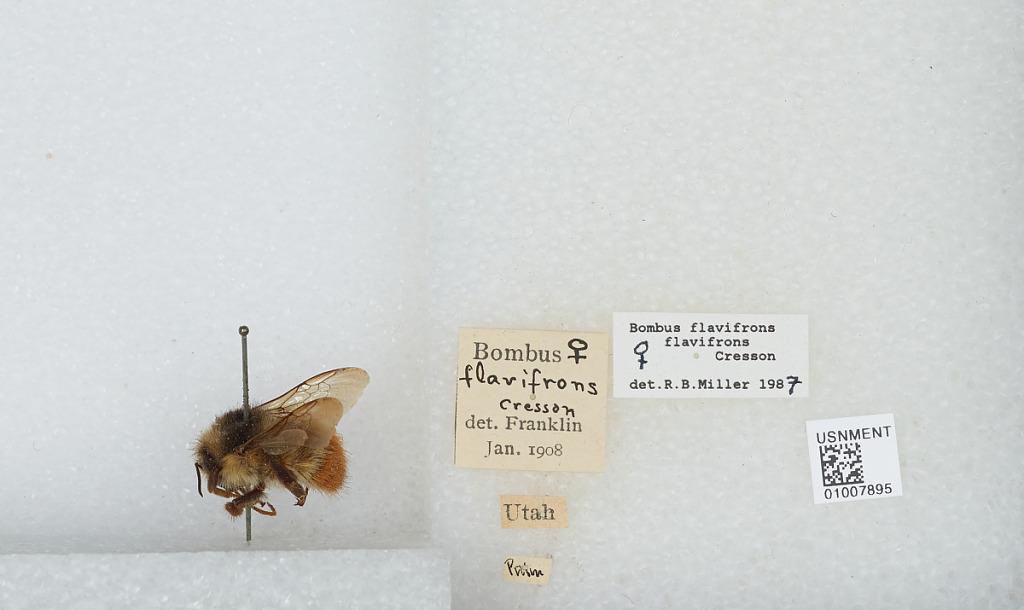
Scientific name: Bombus (Pyrobombus) flavifrons Cresson
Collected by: Palm
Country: United States
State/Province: Utah
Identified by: Miller, R. B.